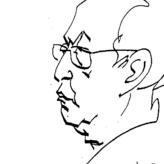
Age: 77